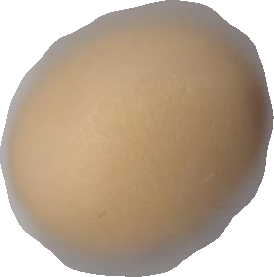
Variety: Grobogan